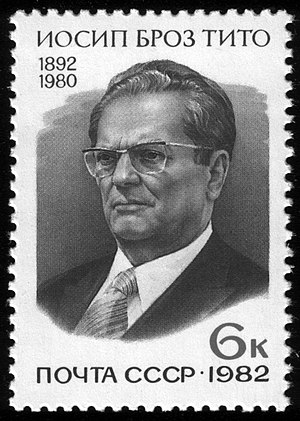
Josip Broz Tito / Eftermæle
Sovjetunionen, frimærke, Josip Broz Tito, 1982 (Michel № 5151, Scott № 5019)
"Josip Broz Tito var en jugoslavisk revolutionær og statsmand, der besad flere politiske embeder fra 1943 og til sin død i 1980. Under 2. verdenskrig var han leder af de jugoslaviske partisaner, der ofte betragtes som den mest effektive modstandsbevægelse i det tysk-besatte Europa. Til trods for at hans præsidentperiode er blevet kritiseret som autoritær, og at der er blevet rejst mistanke om undertrykkelse af politiske modstandere, blev Tito af de fleste betragtet som en godgørende diktator"" på grund af hans økonomiske og diplomatiske politik. Han var en populær offentlig figur både inden og uden for Jugoslaviens grænser. Tito, der blev set som et forenende symbol, vedligeholdt gennem sin indenrigspolitik en fredelig sameksistens mellem nationerne i det jugoslaviske forbund. Han blev yderligere kendt som en central skikkelse indenfor De alliancefrie landes bevægelse sammen med Indiens Jawaharlal Nehru, Egyptens Gamal Abdel Nasser og Indonesiens Sukarno.